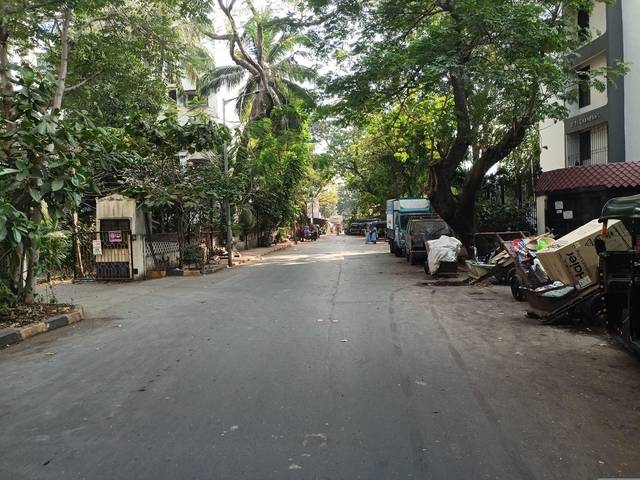
Region: India
Coordinates: 19.05, 72.828